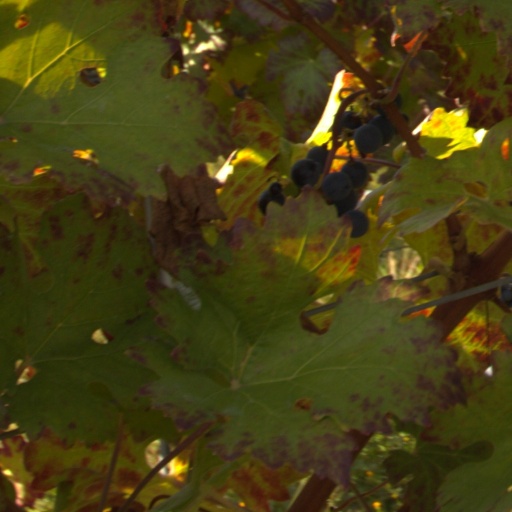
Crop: grape